Vize

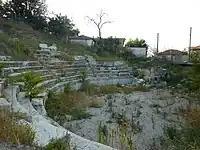
Roman theatre

The Theatre was built in the 2nd century during the Late Roman era and is the only one known in Thrace. It was discovered in 1998 during archaeological excavations carried out on the Çömlektepe tumulus. Parts of the cavea (spectators' seats) still exist with aisles between the seats as do parts of the scaenae (stage) and orchestra. Reliefs from the scaenae frons, the stage backdrop, are exhibited in Kırklareli Museum.